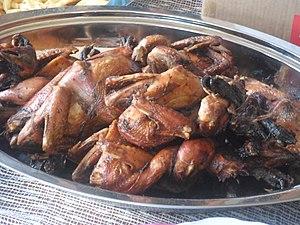
Recette
La cuisine burkinabé est la cuisine du Burkina Faso qui est varié selon les régions du pays. Elle à des points communs avec plusieurs cuisines dans de nombreuses parties de l'Afrique de l'Ouest. Les aliments de base sont: le sorgho, le millet, le riz, le fonio, le maïs, l'arachide, les pommes de terre, les haricots, l'igname et le gombo.